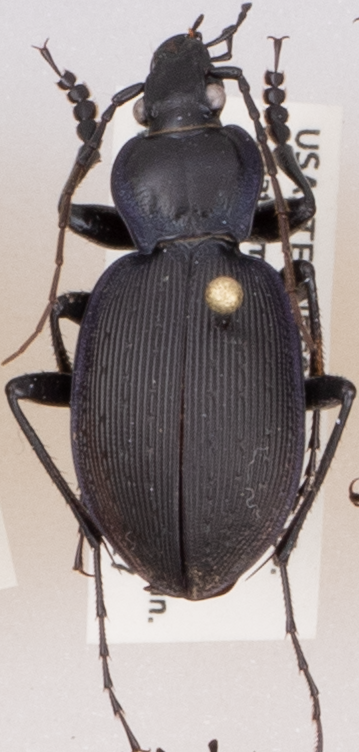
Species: Carabus goryi
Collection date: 2018-04-17
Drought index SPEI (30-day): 0.58
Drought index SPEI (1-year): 0.642
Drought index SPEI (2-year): -0.348